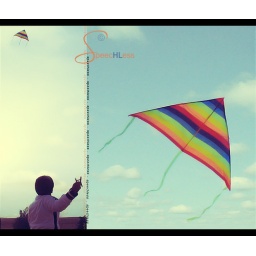
under the blue sky ,,